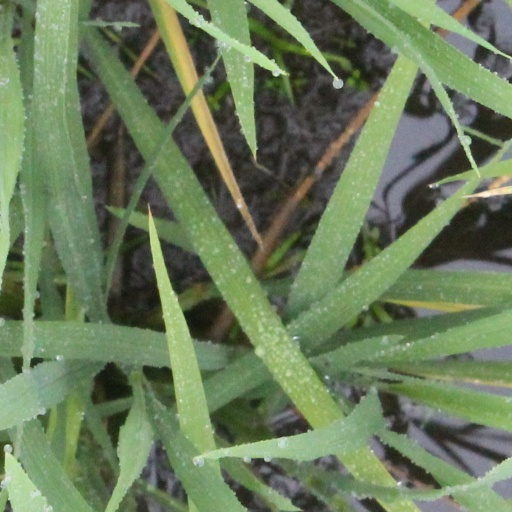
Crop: rice